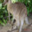
Label: kangaroo